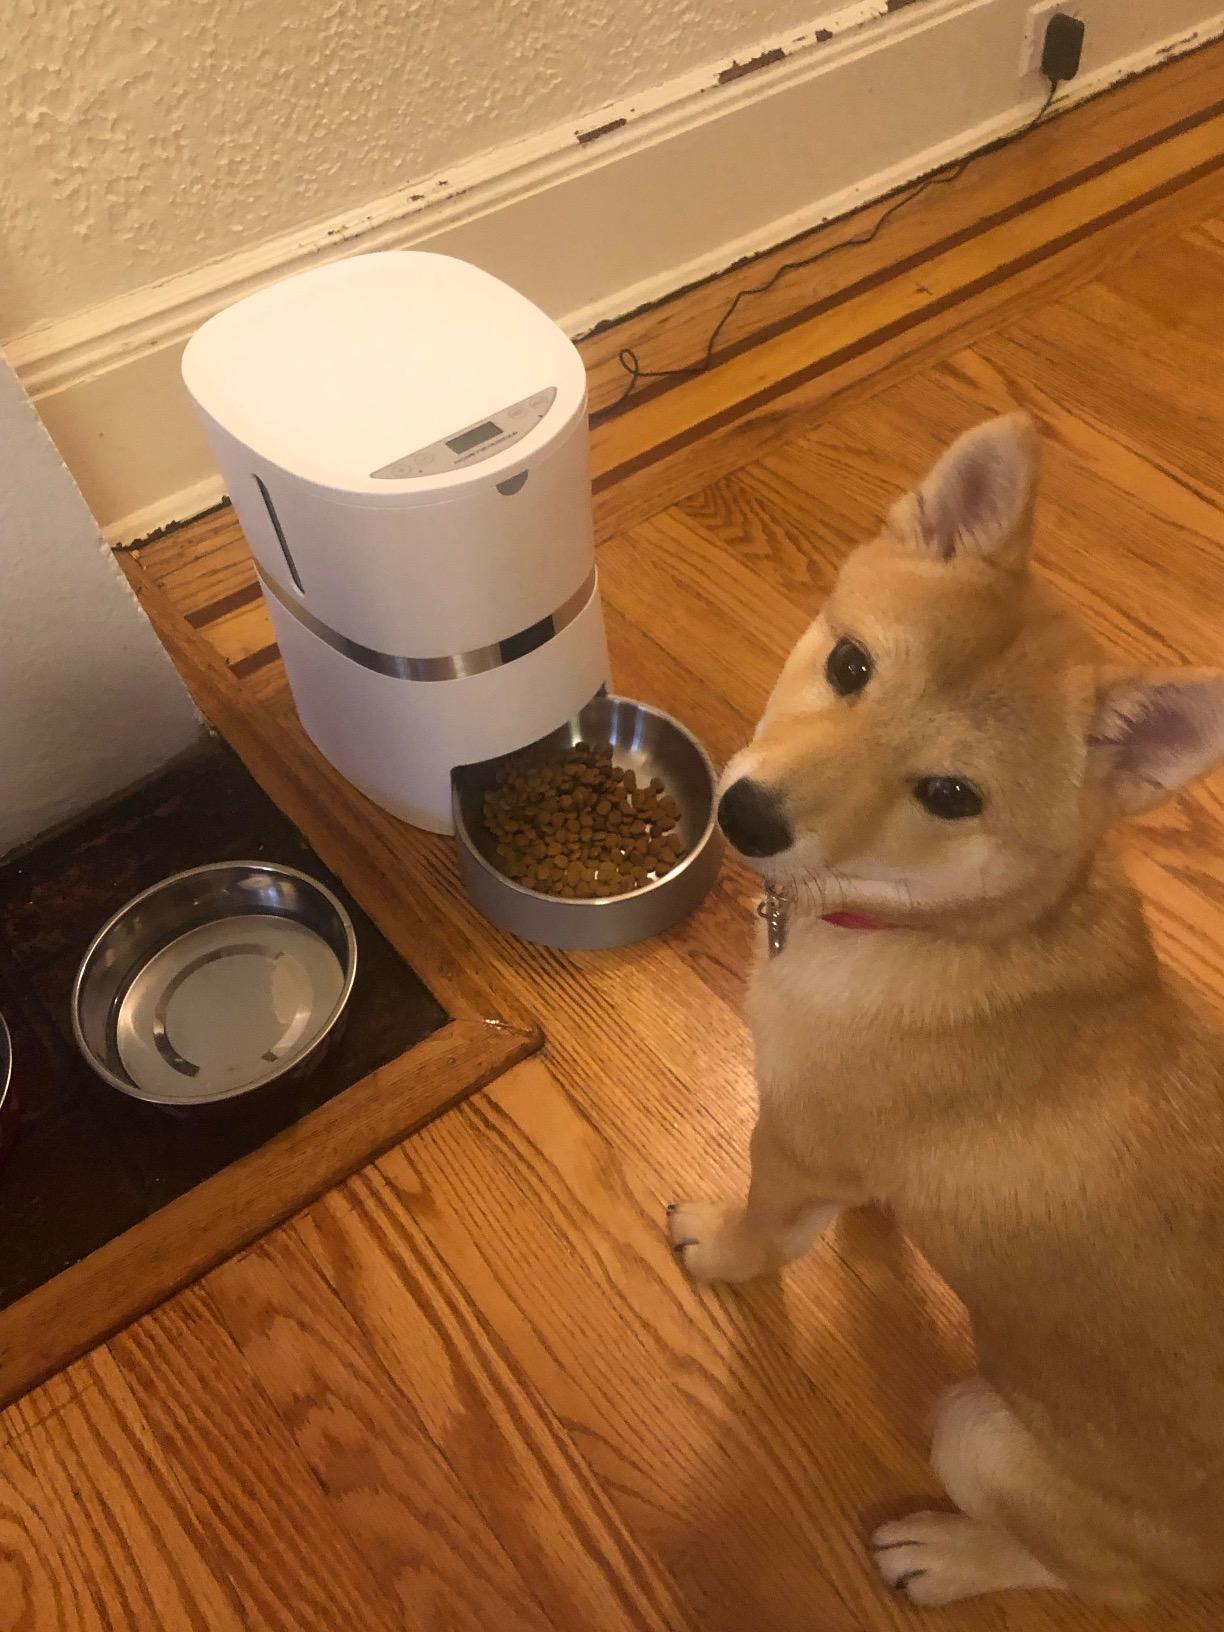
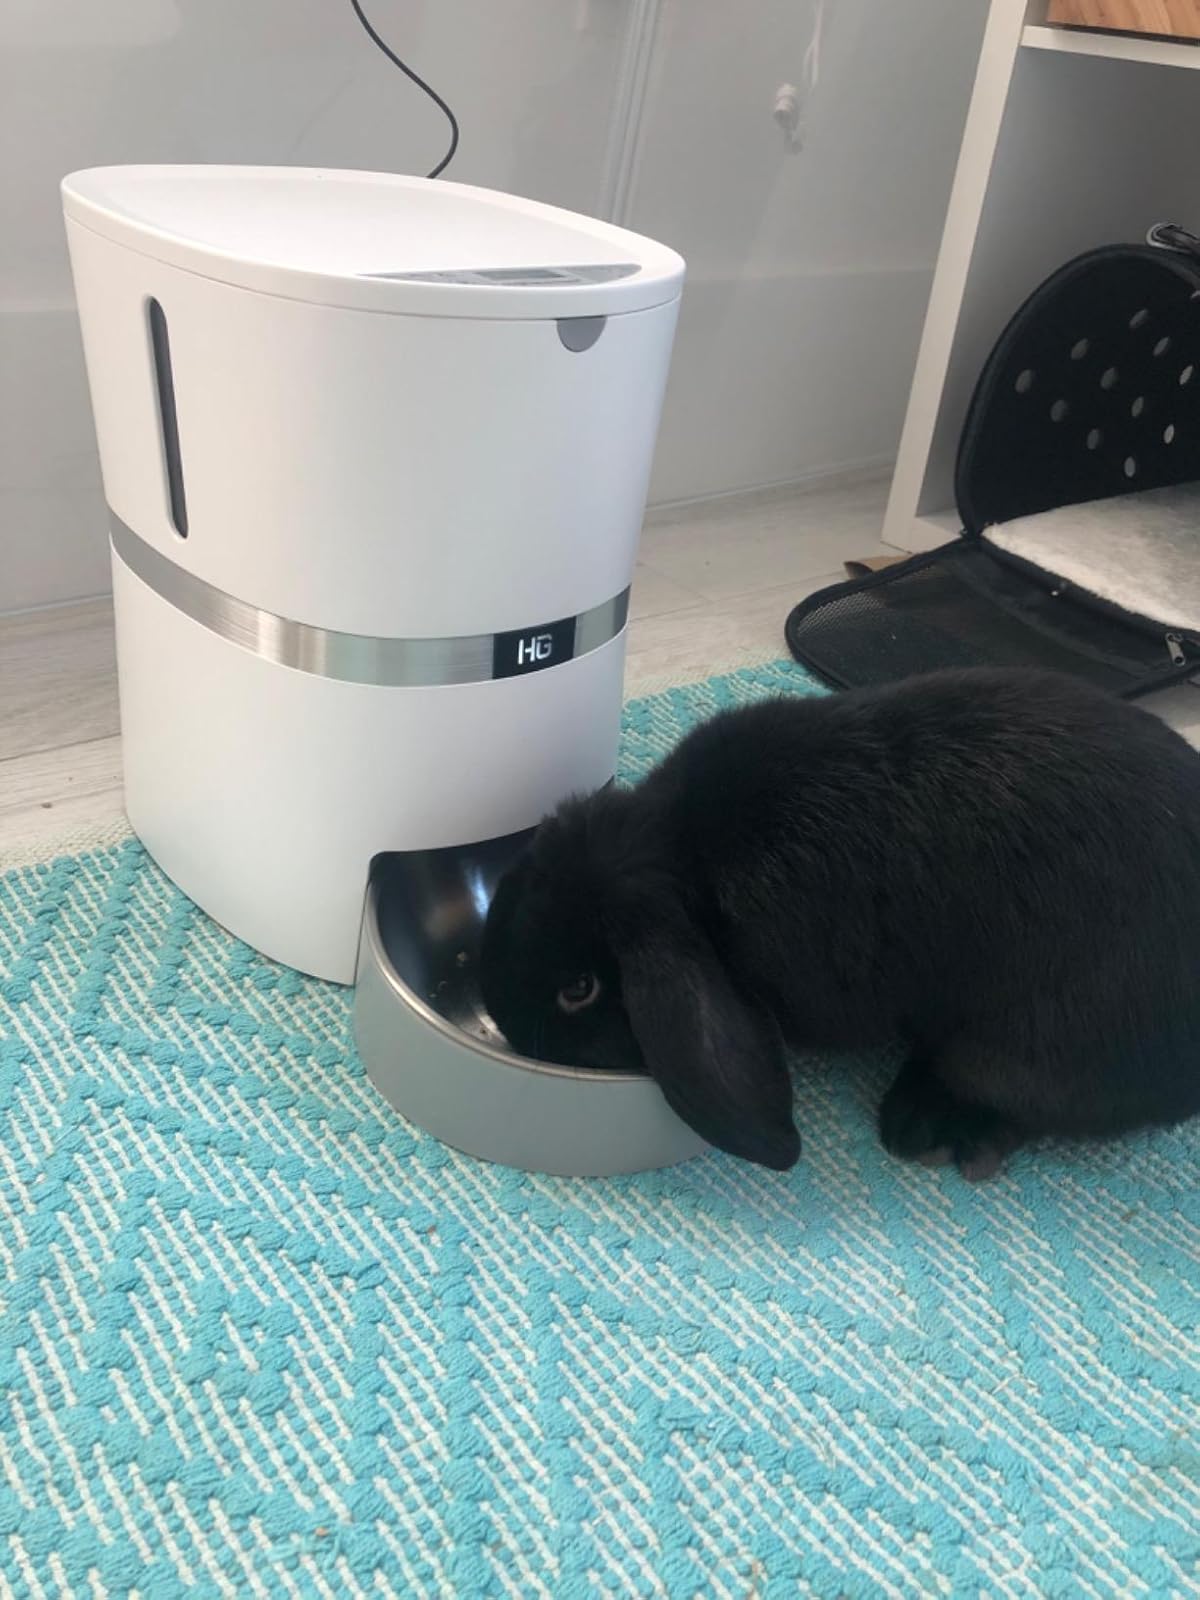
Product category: items_feeder
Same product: yes